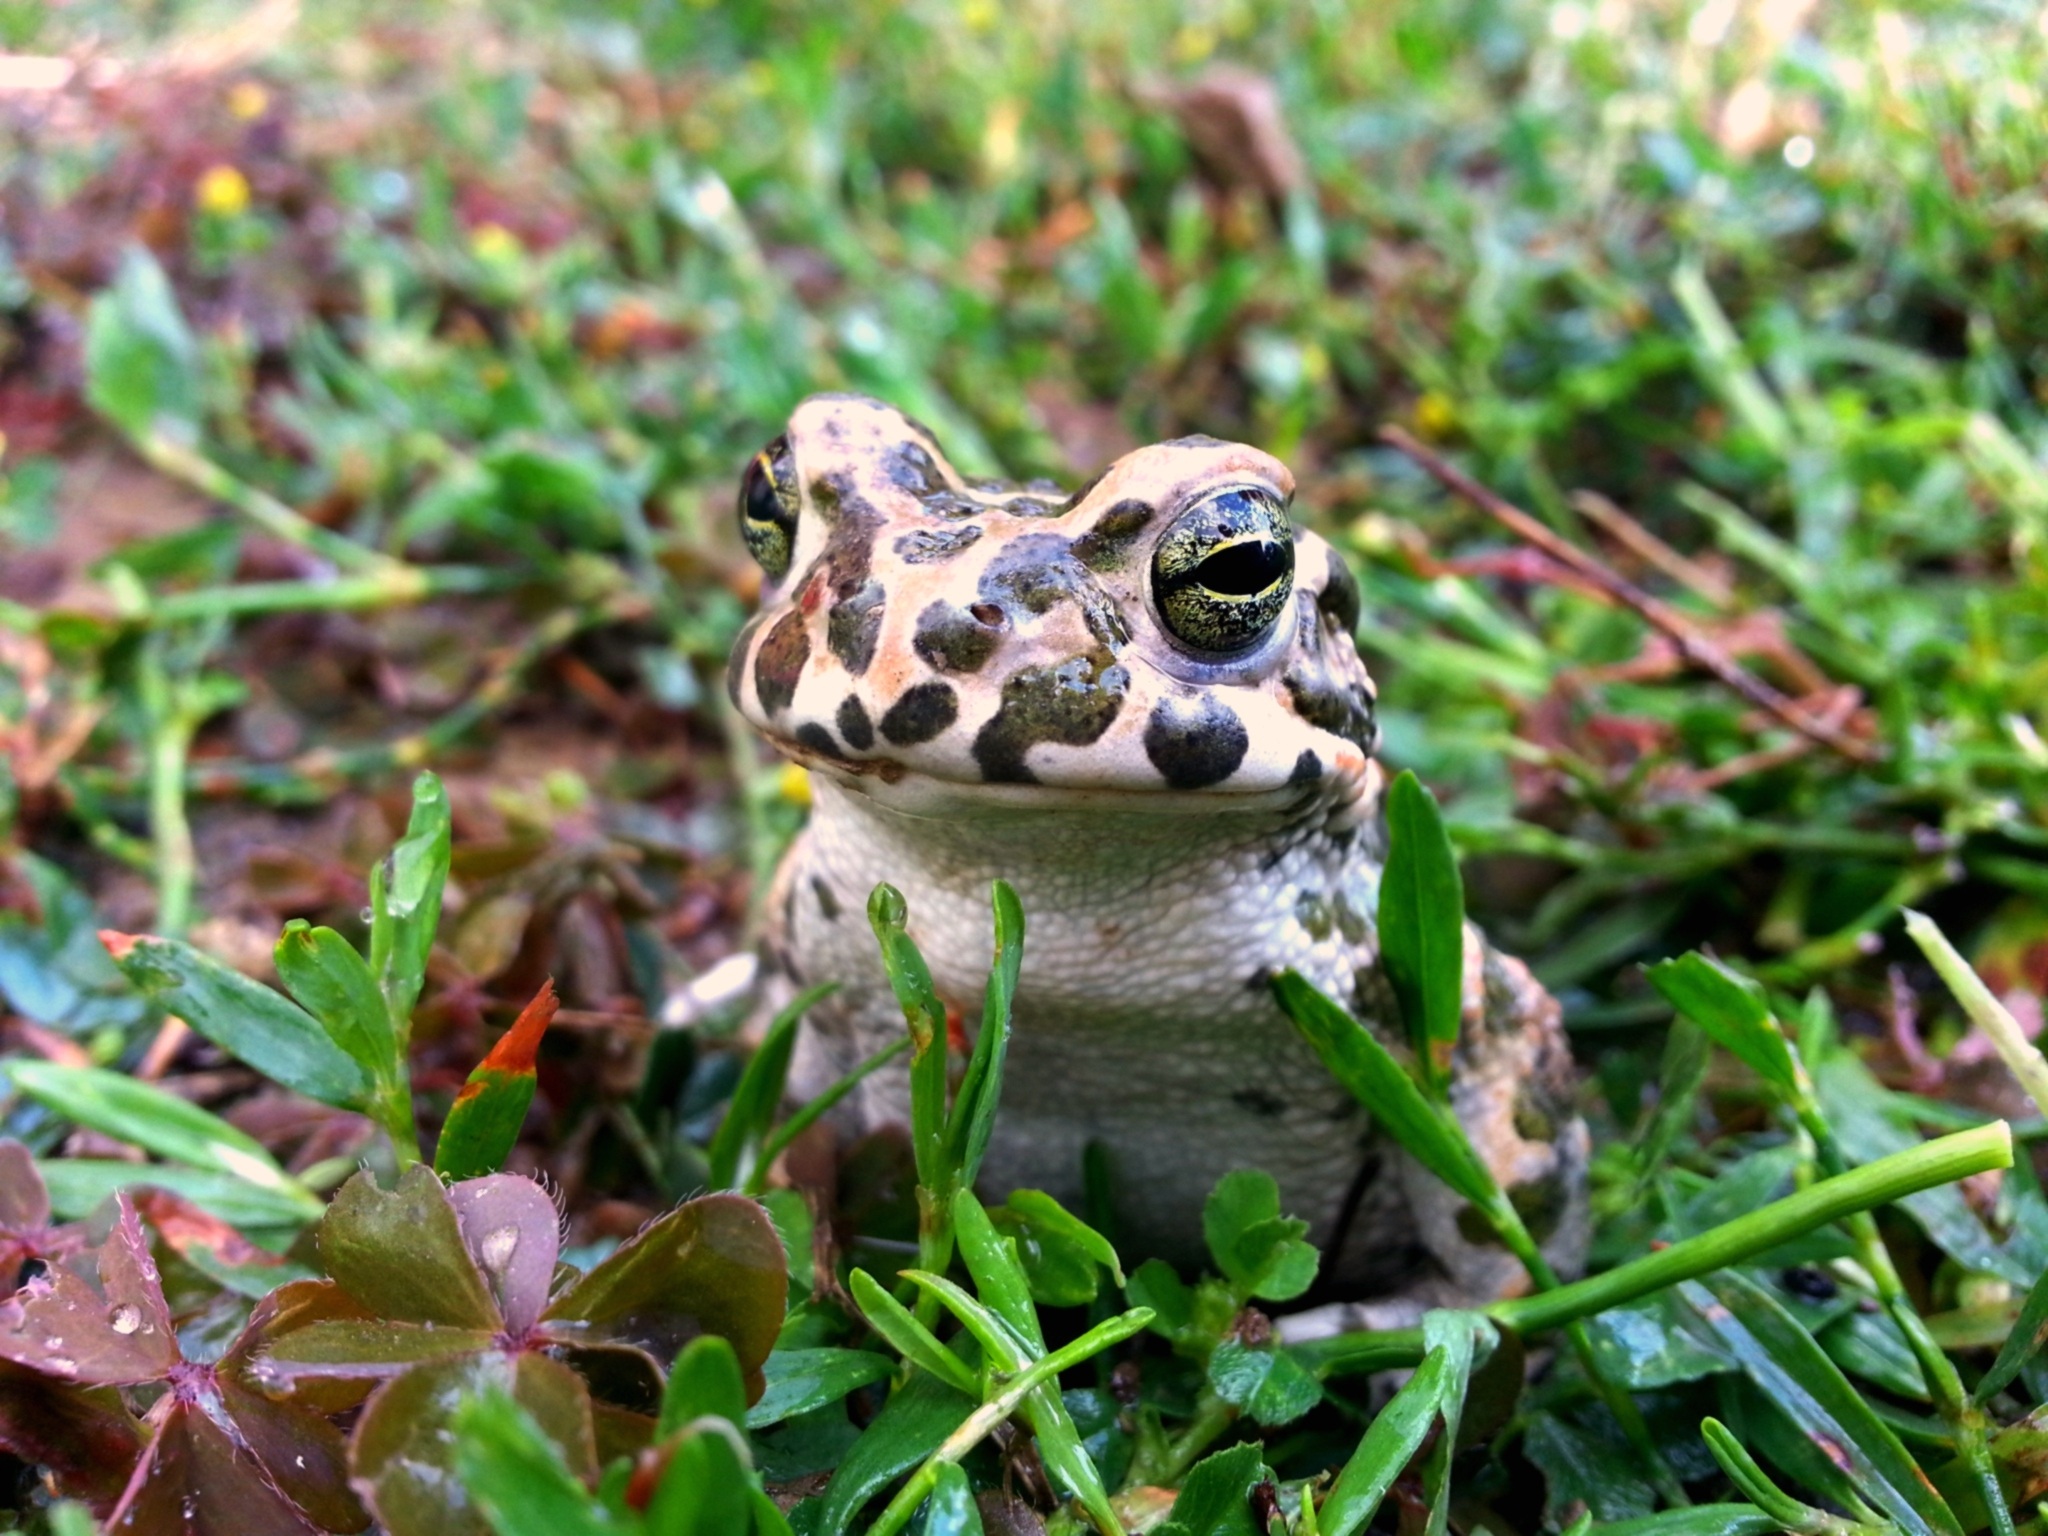
nature, animal, wildlife, green, biology, frog, toad, reptile, amphibian, fauna, tree frog, vertebrate, amphibians, garden pond, marsh frog, bullfrog, ranidae, green lake frogs